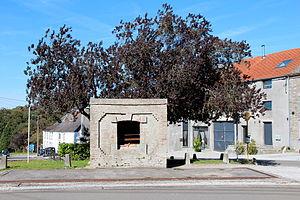
Rosée (Belgique), bascule publique et sa guérite.
Rosée est une section de la commune belge de Florennes située en Région wallonne dans la province de Namur.